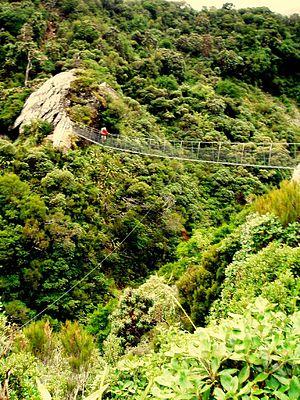
La rivière Harman est un cours d’eau de l’Île du Sud de la Nouvelle-Zélande.